Homestead National Historical Park

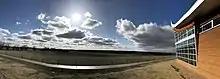
The Homestead Heritage Center overlooks the 100 acres of restored Tallgrass prairie found at Homestead National Historical Park. A trail system winding through the prairie allows further exploration of this ecosystem.

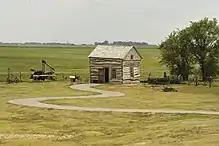
Palmer-Epard Cabin

In 1867, George W. Palmer built the Palmer-Epard Cabin from mixed hardwoods about northeast of the park. It measures and is representative of the local construction style. Palmer lived in the cabin with his wife and ten children. Between 1875 and 1880, a lean-to was added to the rear of the cabin, and the Palmers continued to live in it until 1895, when it was sold to nephews Eugene Mumford and William Foreman. A few years later, the farm was sold to Lawrence and Ida Mumford Epard, who lived in the cabin for nearly 40 years. The cabin was donated to the park in 1950 and has been moved and restored several times in intervening years.